Suva Reka massacre

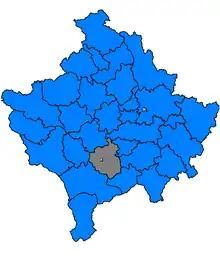
"Location of Suva Reka in Kosovo".

The Suva Reka massacre refers to the mass murder of Kosovo Albanian civilians committed by Serbian police officers on 26 March 1999 in Suva Reka, Kosovo, during the 1999 NATO bombings of Yugoslavia.